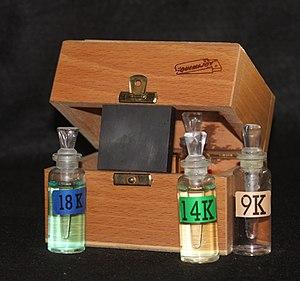
pierre de touche et flacons d'acide
L'essai du titre à la pierre de touche, ou essai au touchau, est un procédé destiné à vérifier le titre d'un objet en alliage ou en métal précieux en orfèvrerie ou monnayage. Connu depuis l'Antiquité, l'essai consiste à frotter la pièce à vérifier sur une pierre dure et à comparer les réactions de l'acide sur ce résultat et sur une marque produite par un métal de référence.